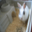
Label: rabbit